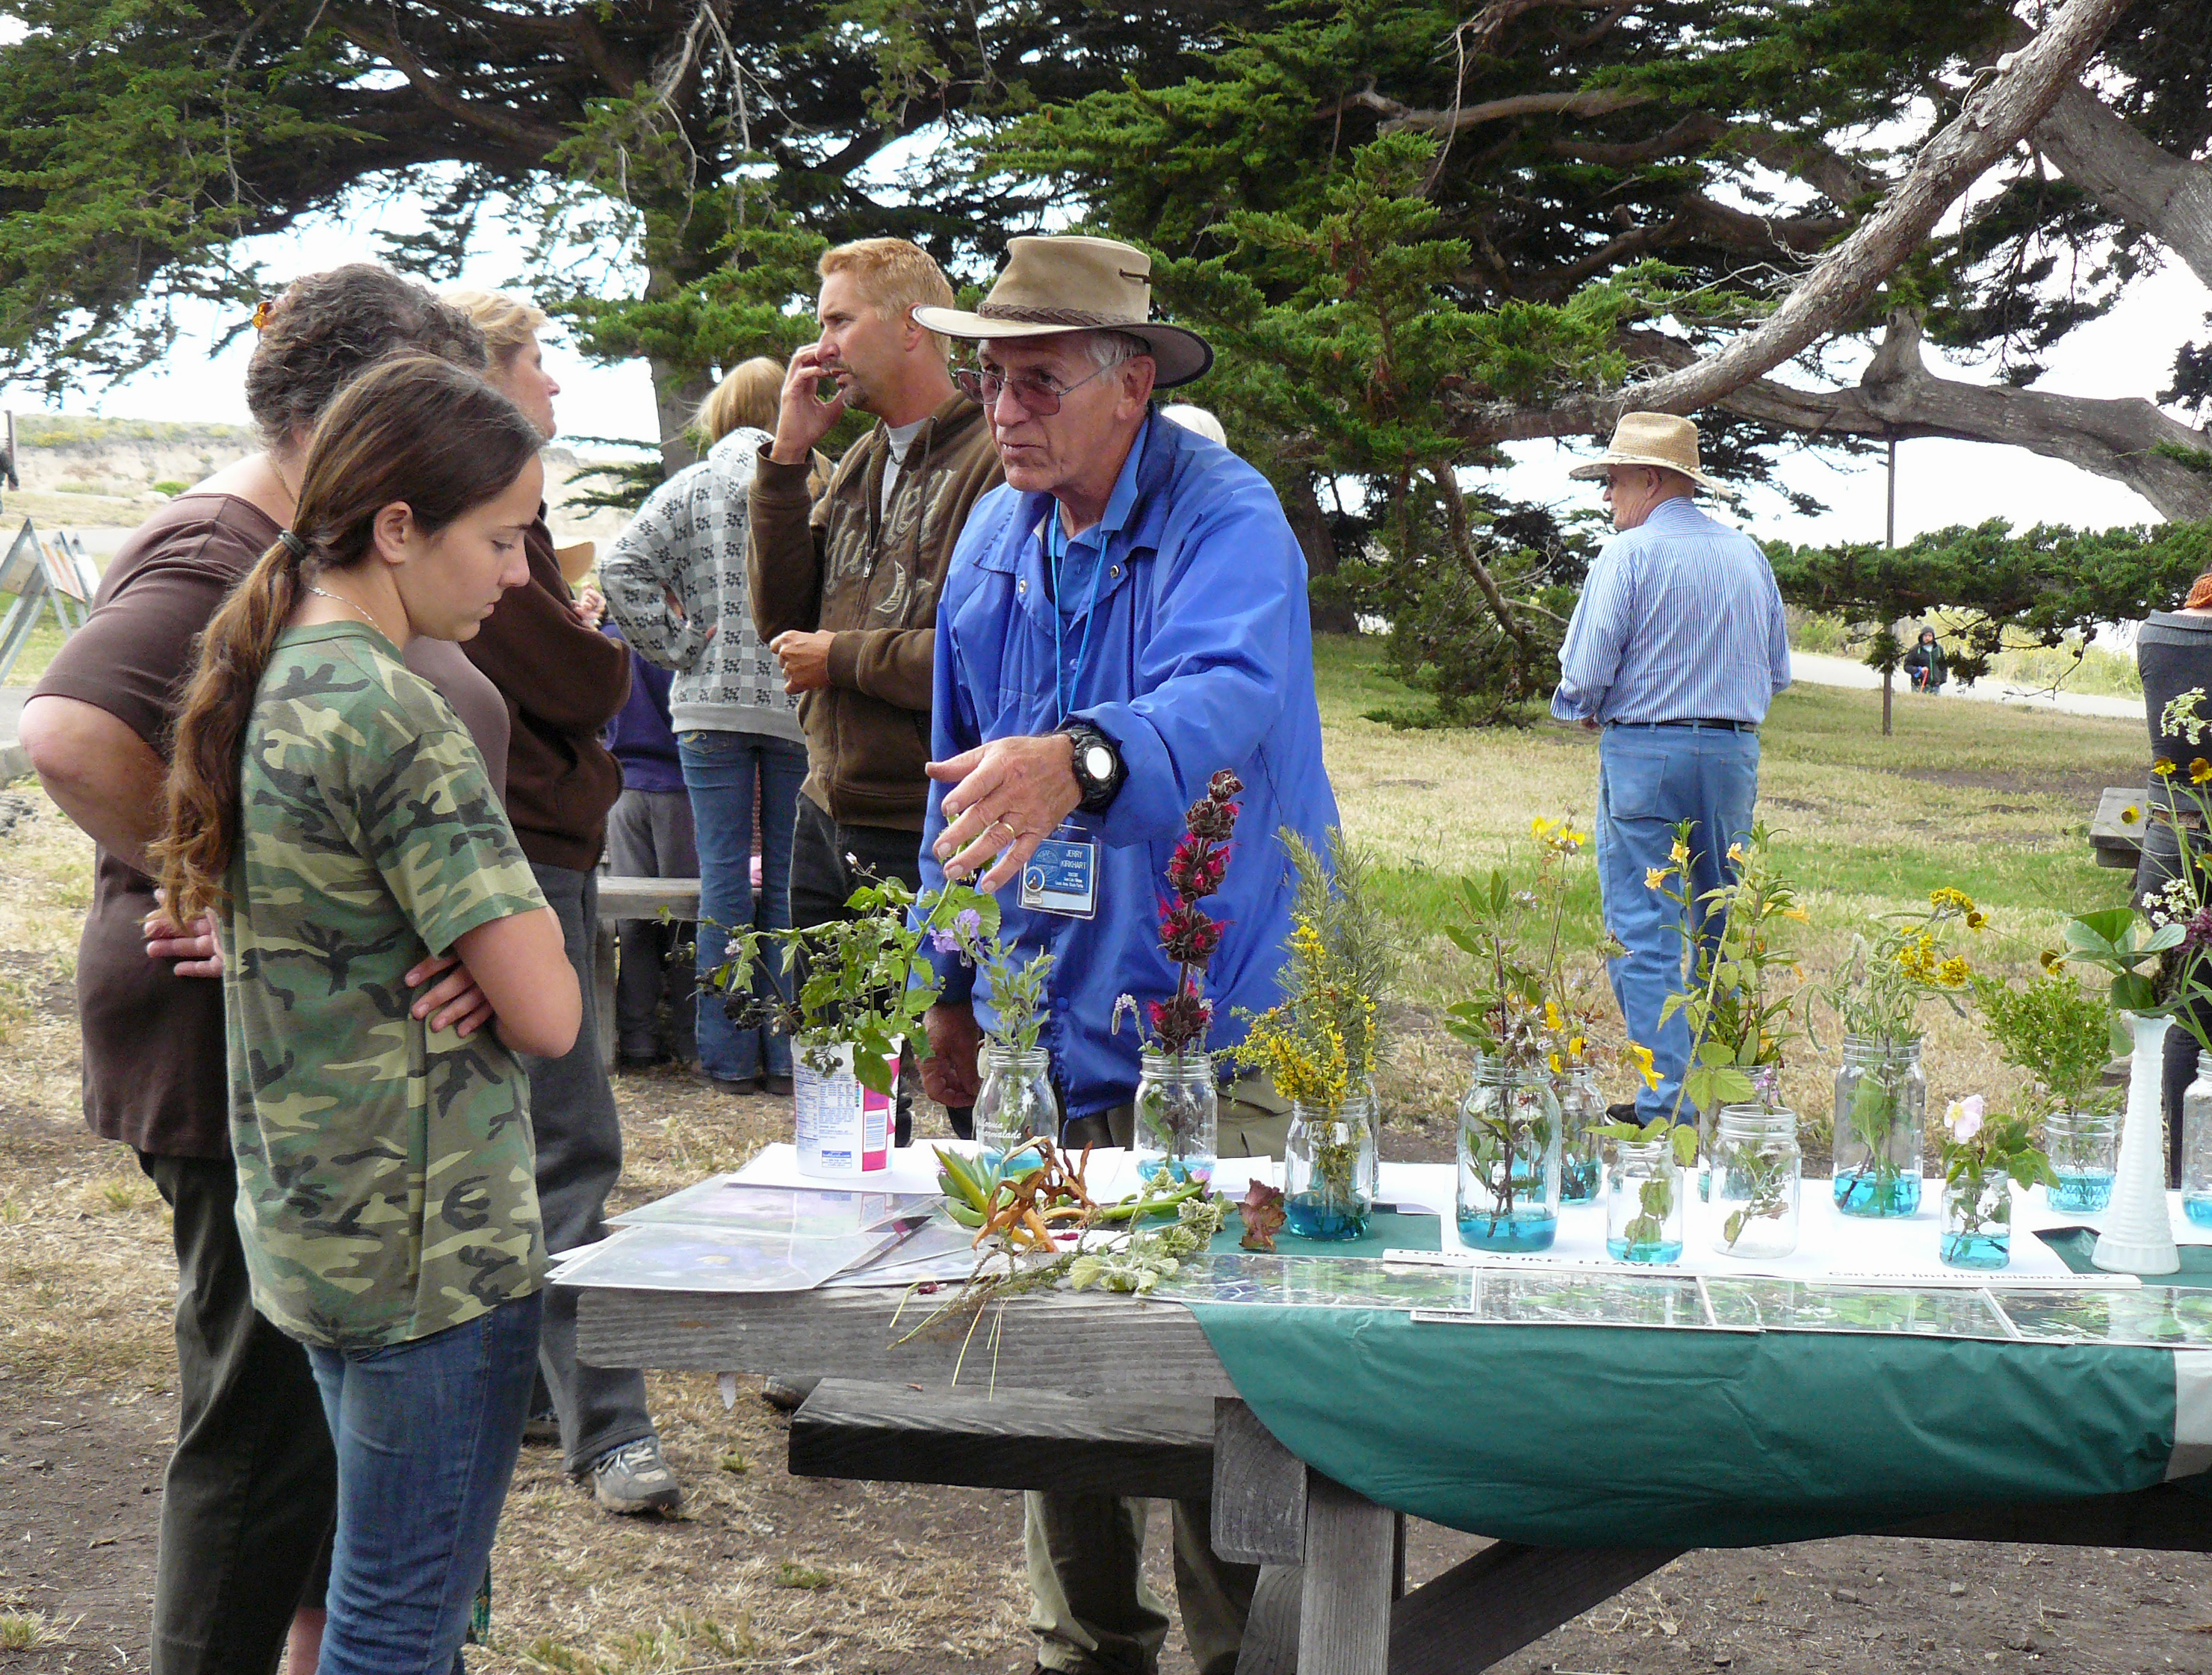
community, picnic, pechoranchday, jerrykirkhart, montanadeorostpk